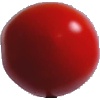
Label: Tomato 4